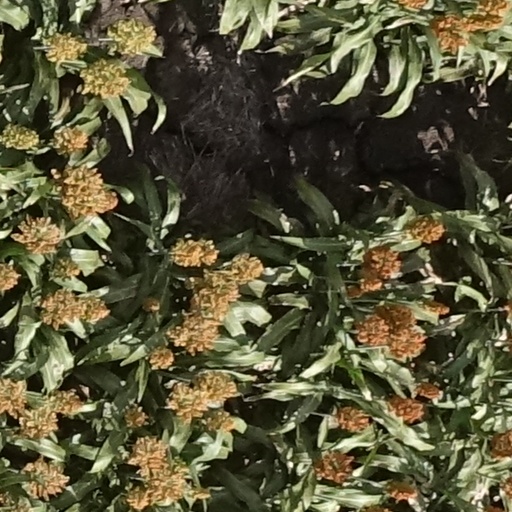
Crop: sorghum